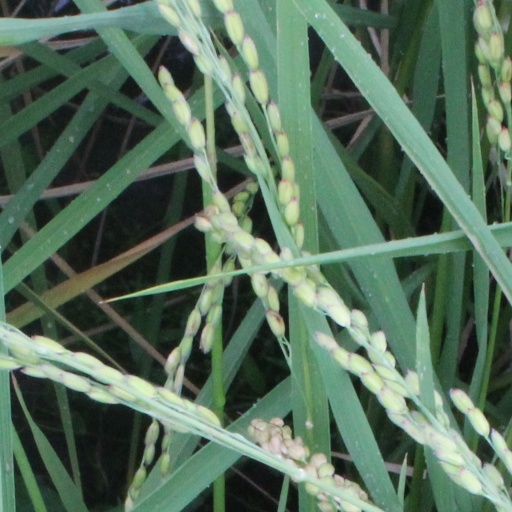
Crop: rice